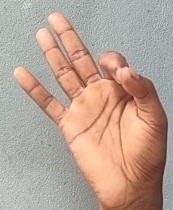
ASL sign: 9